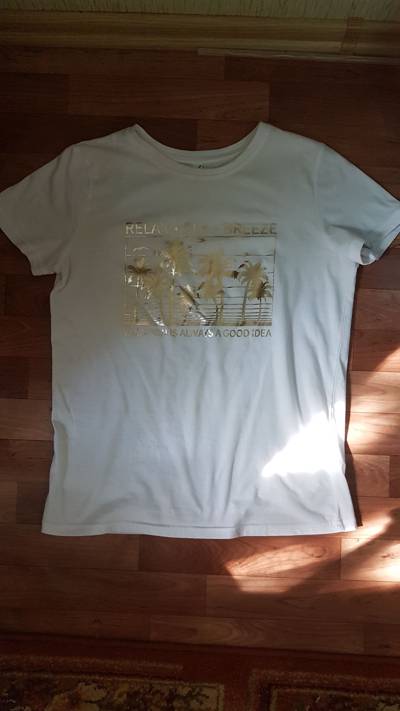
Waste category: clothes